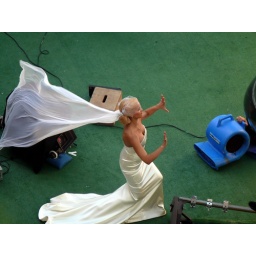
Fantastic Four movie shoot in Vancouver taken from my office window